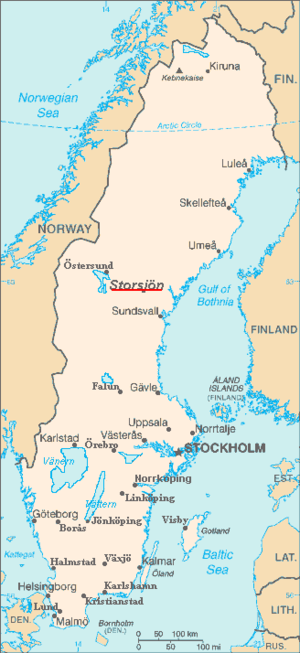
Storsjön est le cinquième lac de Suède par son étendue, avec une superficie de 464 km² et une profondeur de 74 m.